Abraham Lincoln Memorial Monument

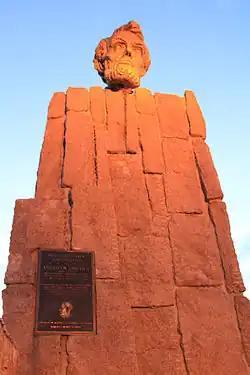

The Lincoln Monument is a bust of Abraham Lincoln by Robert Russin, high and resting on a granite pedestal, at the Summit Rest Area on Interstate 80 east of Laramie, Wyoming. Russin originally erected the sculpture in 1959 nearby on Sherman Hill, overlooking the old U.S. Highway 30 (Lincoln Highway). In 1969, after Interstate 80 was built, state officials moved the monument to become a centerpiece at the Summit Rest Area and Visitor Center between the cities of Cheyenne and Laramie.